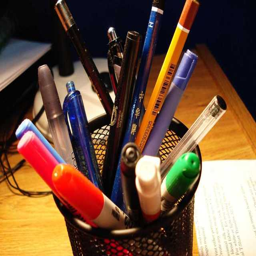
how would you break down the cost of this pen ? candidate